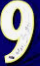
Number: 9